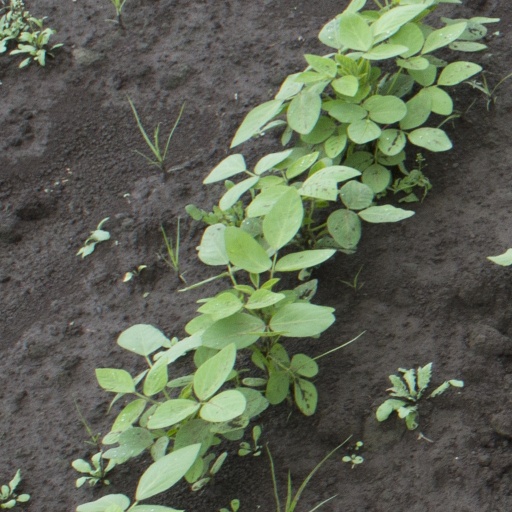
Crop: soybean